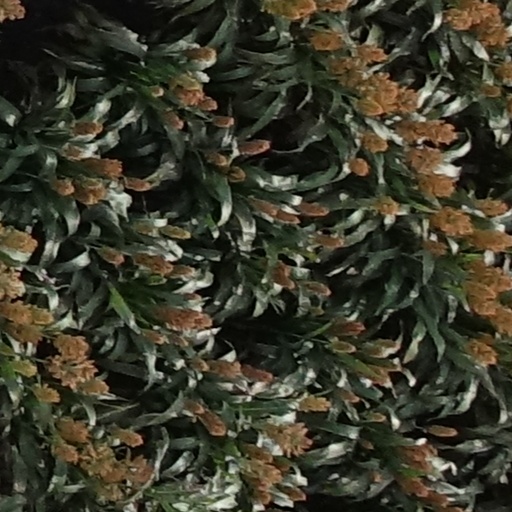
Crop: sorghum